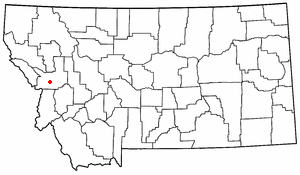
Missoula
Missoulas beliggenhed i Montana
Missoula er en amerikansk by og administrativt centrum i det amerikanske county Missoula County, i staten Montana. I 2000 havde byen et indbyggertal på 57.053.